Overgaden Oven Vandet 54–56

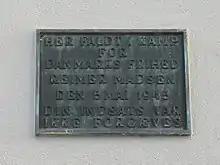
Commemorative plaque

Overgaden Oven Vandet 54 is constructed with five storeys in a plinth of granite ashlars. Two side wings extend from the rear side of the building. They are attached to the main wing via two secondary staircases. The main wing is nine bays wide, of which the central gateway wing is wider than the others. The facade is plastered and red painted with white-painted sill courses below the windows on the first and second floor and a white-painted modillioned cornice. A now red-painted frieze with arcanthus motif runs below the second floor sill course. The tile roof features five dormer windows towards the street. The roof ridge is pierced by two tall chimneys.